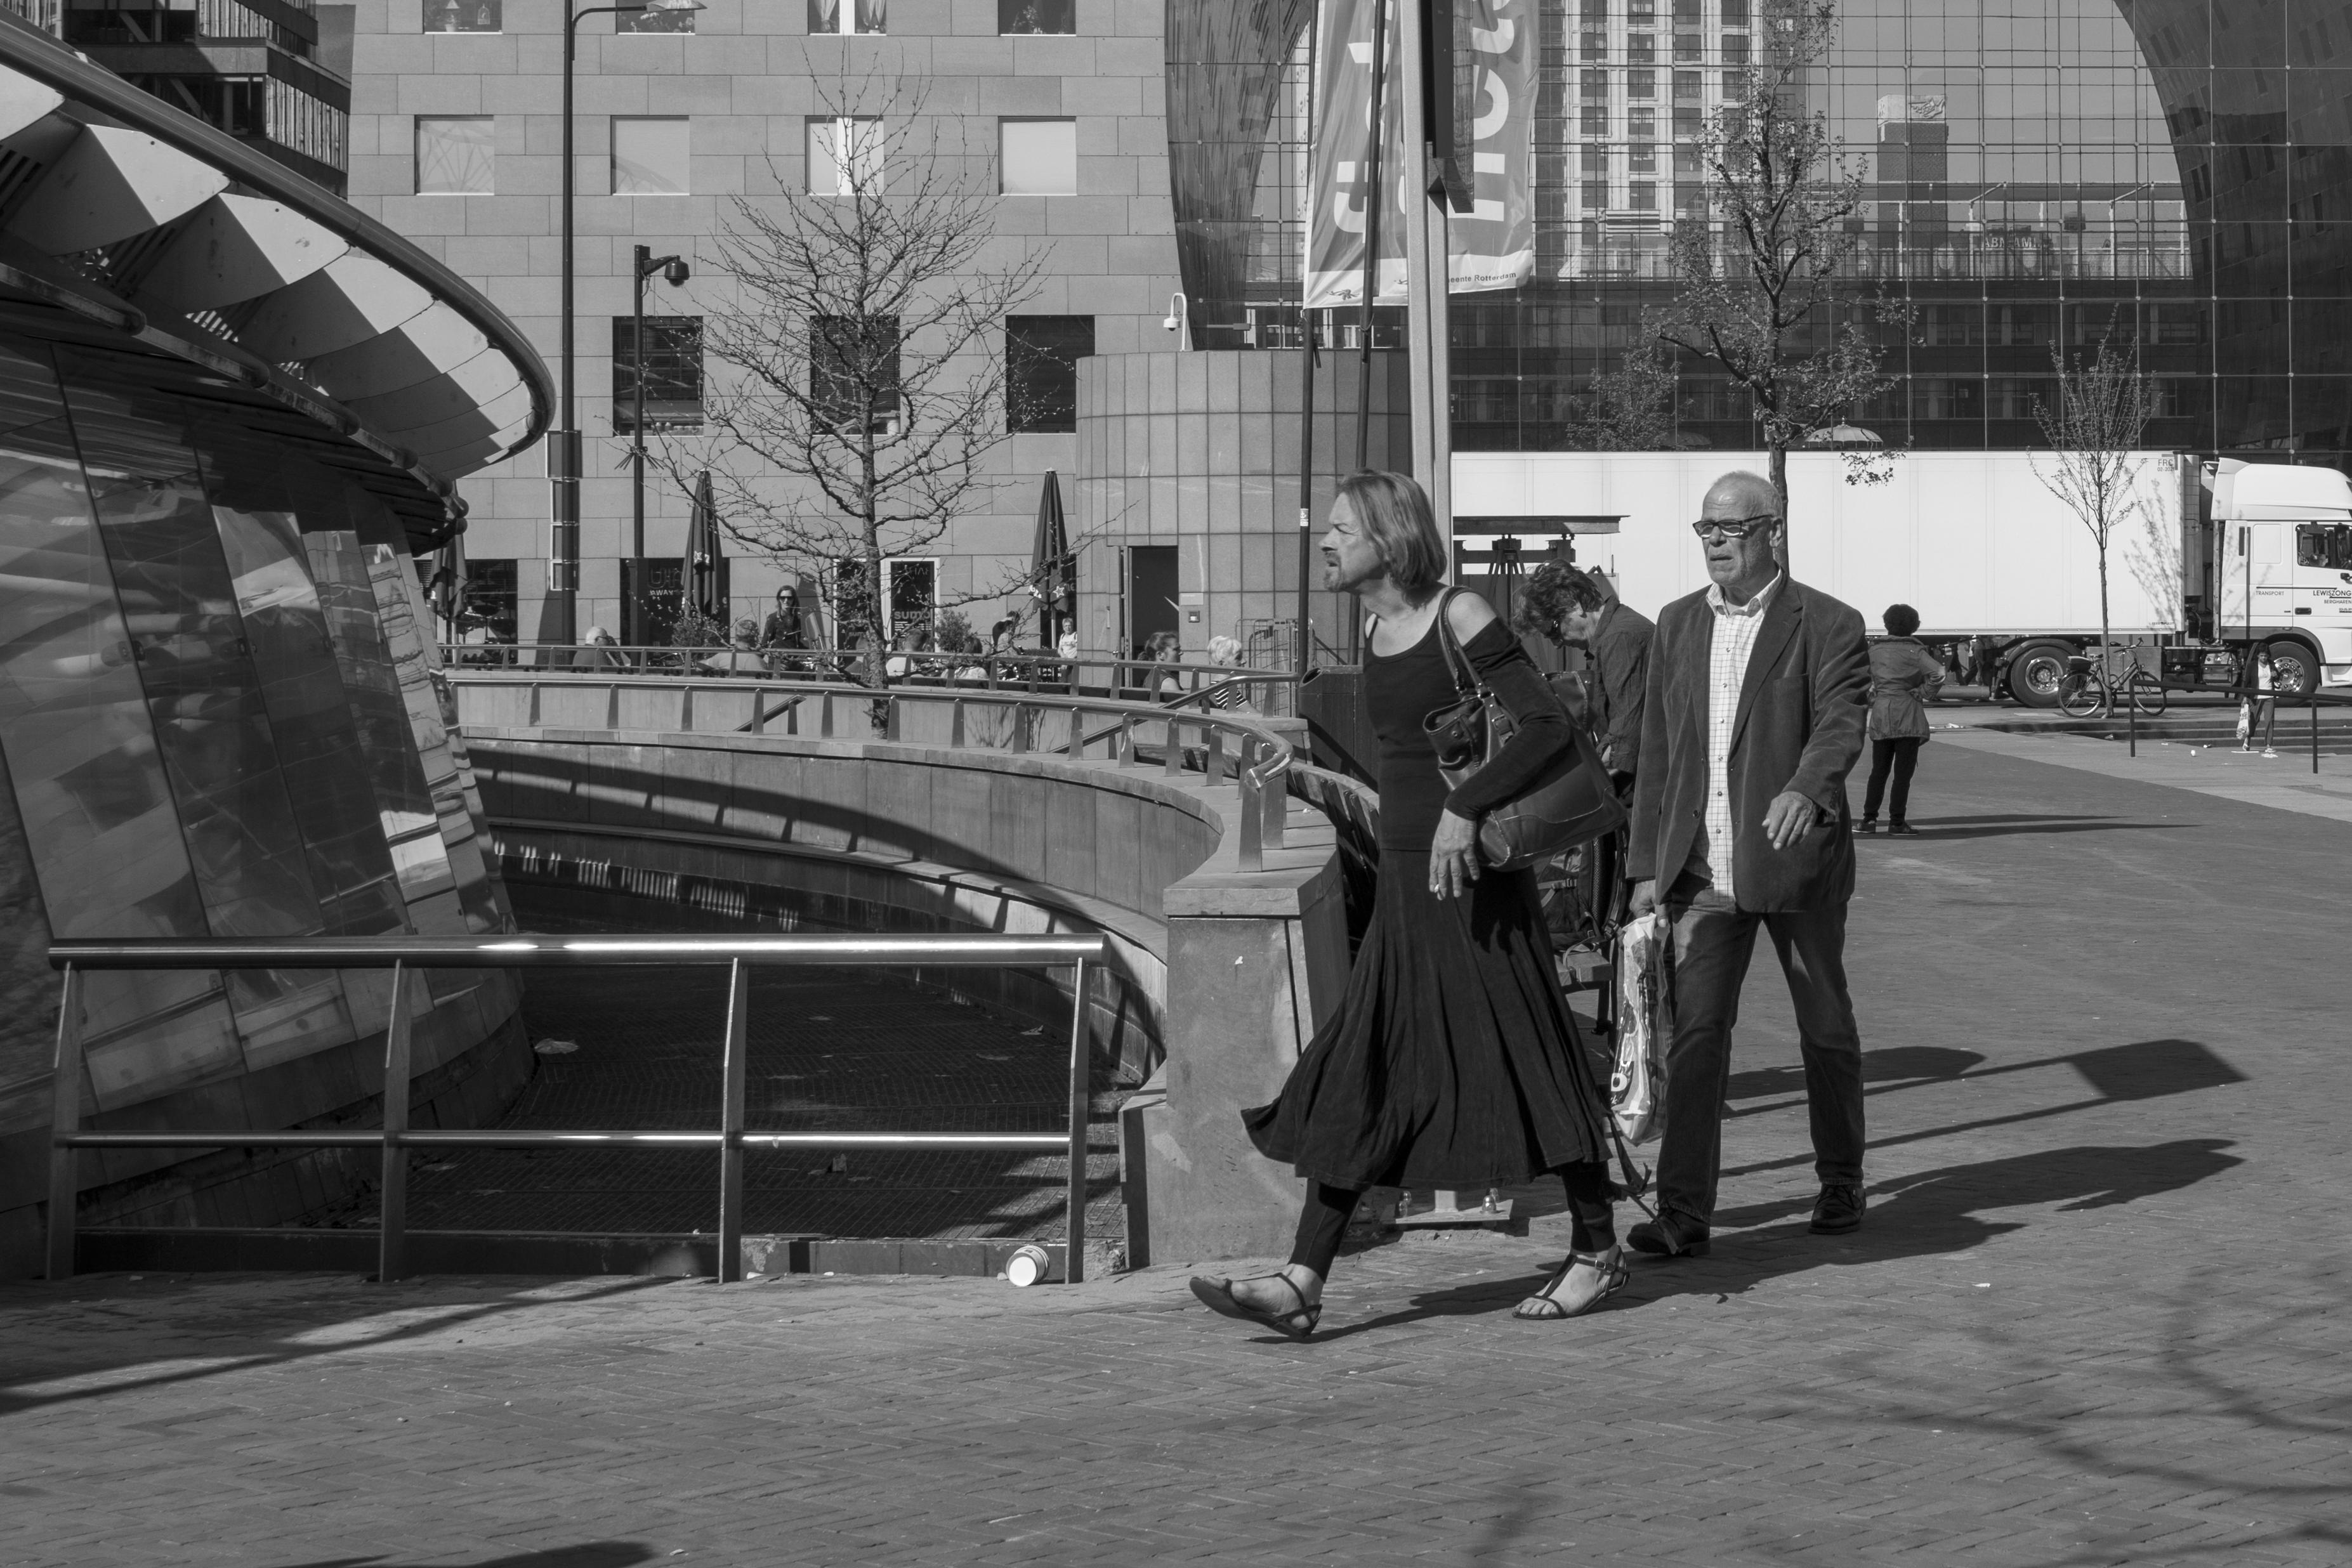
outdoor, pedestrian, black and white, road, street, photography, nikon, black, monochrome, blackandwhite, nederland, netherlands, rotterdam, infrastructure, outdoorphotography, photograph, snapshot, image, metropole, paulvandevelde, pdvandevelde, padagudaloma, stadsfotografie, nederlandinfotos, blaak, metrostation, monochrome photography, film noir